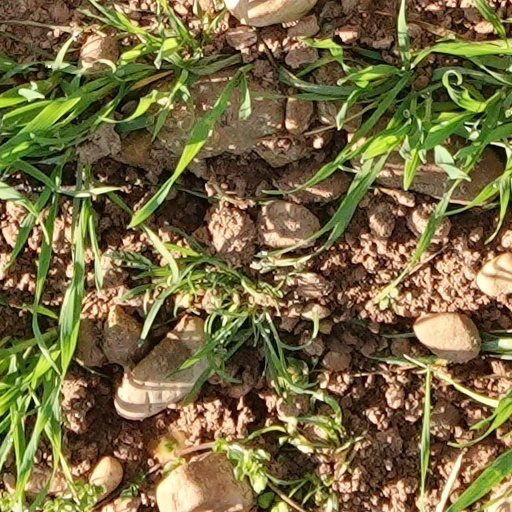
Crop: wheat